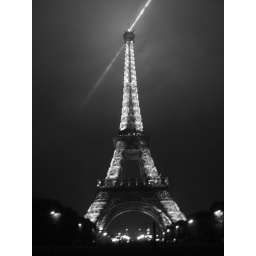
Eiffel tower in rain and low cloud